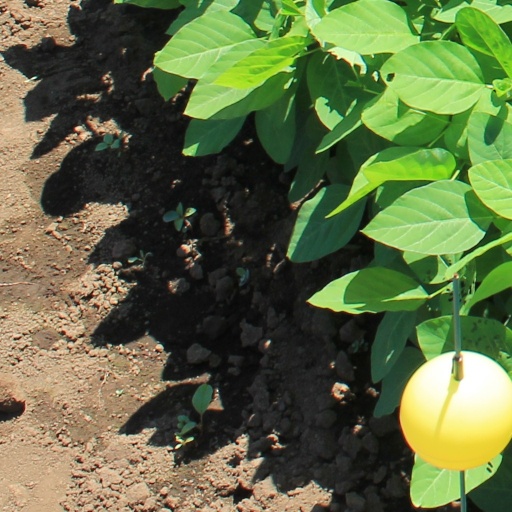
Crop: soybean